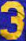
Number: 3